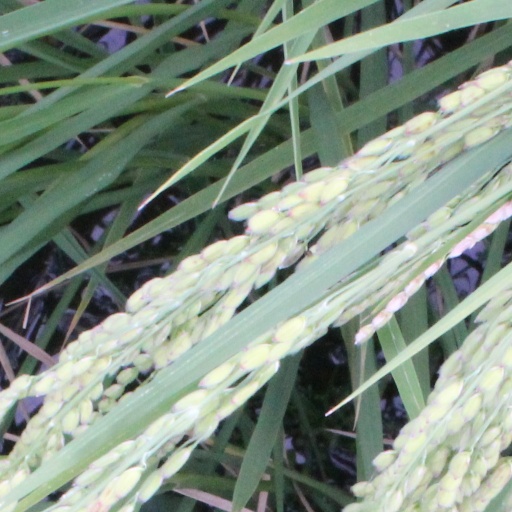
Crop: rice